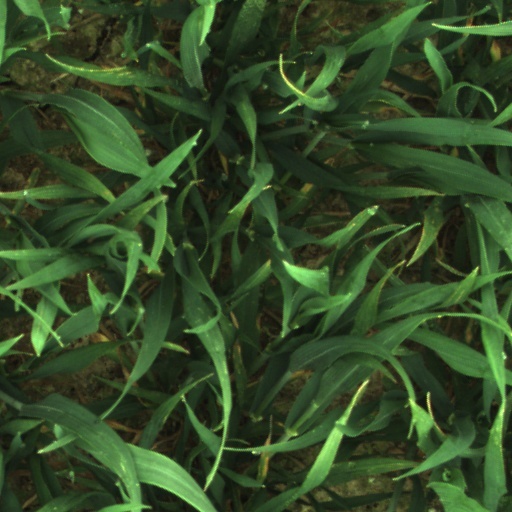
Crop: wheat